Keep 'Em Flying

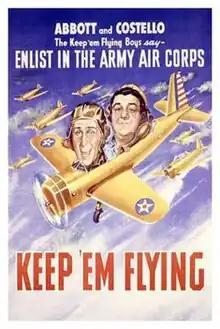
Theatrical release poster

Keep 'Em Flying is a 1941 American comedy film directed by Arthur Lubin starring the team of Abbott and Costello alongside Martha Raye and Carol Bruce. The film was their third service comedy based on the peacetime draft of 1940. The comedy team had appeared in two previous service comedies in 1941, before the United States entered the war: "Buck Privates", released in January, and "In the Navy", released in May. "Flying Cadets", along with "Keep 'Em Flying" were both produced by Universal Pictures in 1941.